Anne Karin Elstad

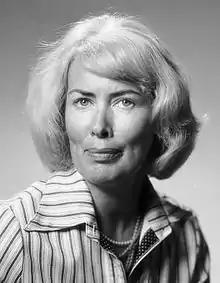
Elstad in 1976

Anne Karin Elstad (19 January 1938 – 4 April 2012) was a Norwegian author known for her book series featuring the character "Julie".